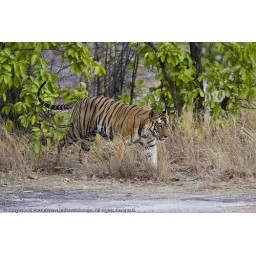
A old dominant male tiger in Bandhavgarh National Park, India